List of ships of the Princess fleet

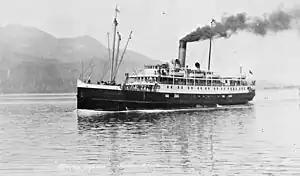
SS "Princess Sophia", circa 1912

The Princess fleet is an eponym for the coastal vessels of the Canadian Pacific Railway (CPR) in the first half of the 20th century. The names of these small ocean liners began with the title "Princess."